Administrative discretion

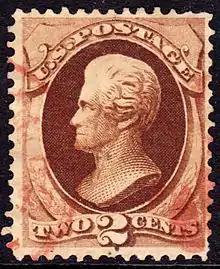
Andrew Jackson 1873 Postage Stamp—US Postal Service

When Andrew Jackson took office in 1829, the country was going through radical changes—the scale of government grew extensively which caused the need for an increase in the administrative activity. Jackson brought the bureaucratization of administration. He appointed his close friends to office to work in administered processes. This was known as the "spoils system", in which was a system was in place where presidential administrations had the power of hiring or firing federal workers; this brought a constant change in demands and routines for personnel. Of his additions to the administrative discretion and of bureaucracy as we know it today, one in particular, the creation of The Patent Reform Act of 1836 brought about the creation of new offices and adjudicatory administrative boards. Although, perhaps unknowingly, Jackson brought a new age to administrative discretion. Another president who has come in contact with administrative discretion is Madison. Known as Madison's Managers, drafted in 1787, some argue that early public administration literature had it right.